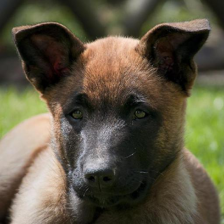
Label: animals